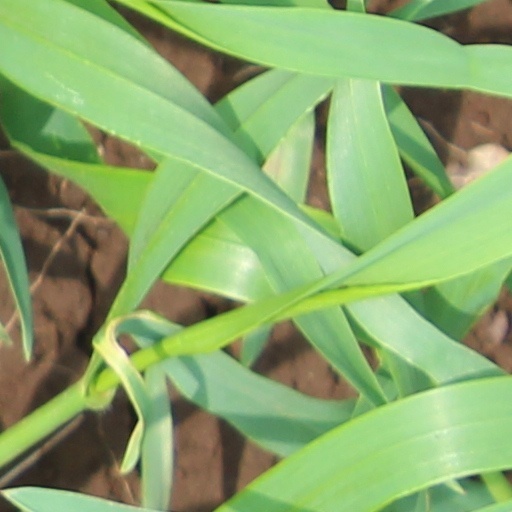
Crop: wheat